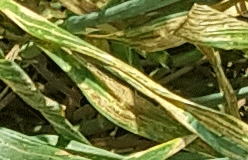
Label: Wheat___Yellow_Rust